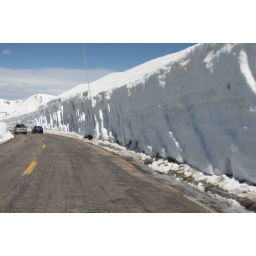
A wall of snow at 11,000 feet in the mountains of CO in May